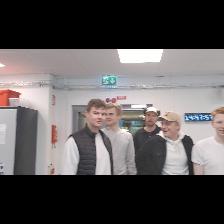
Label: Human